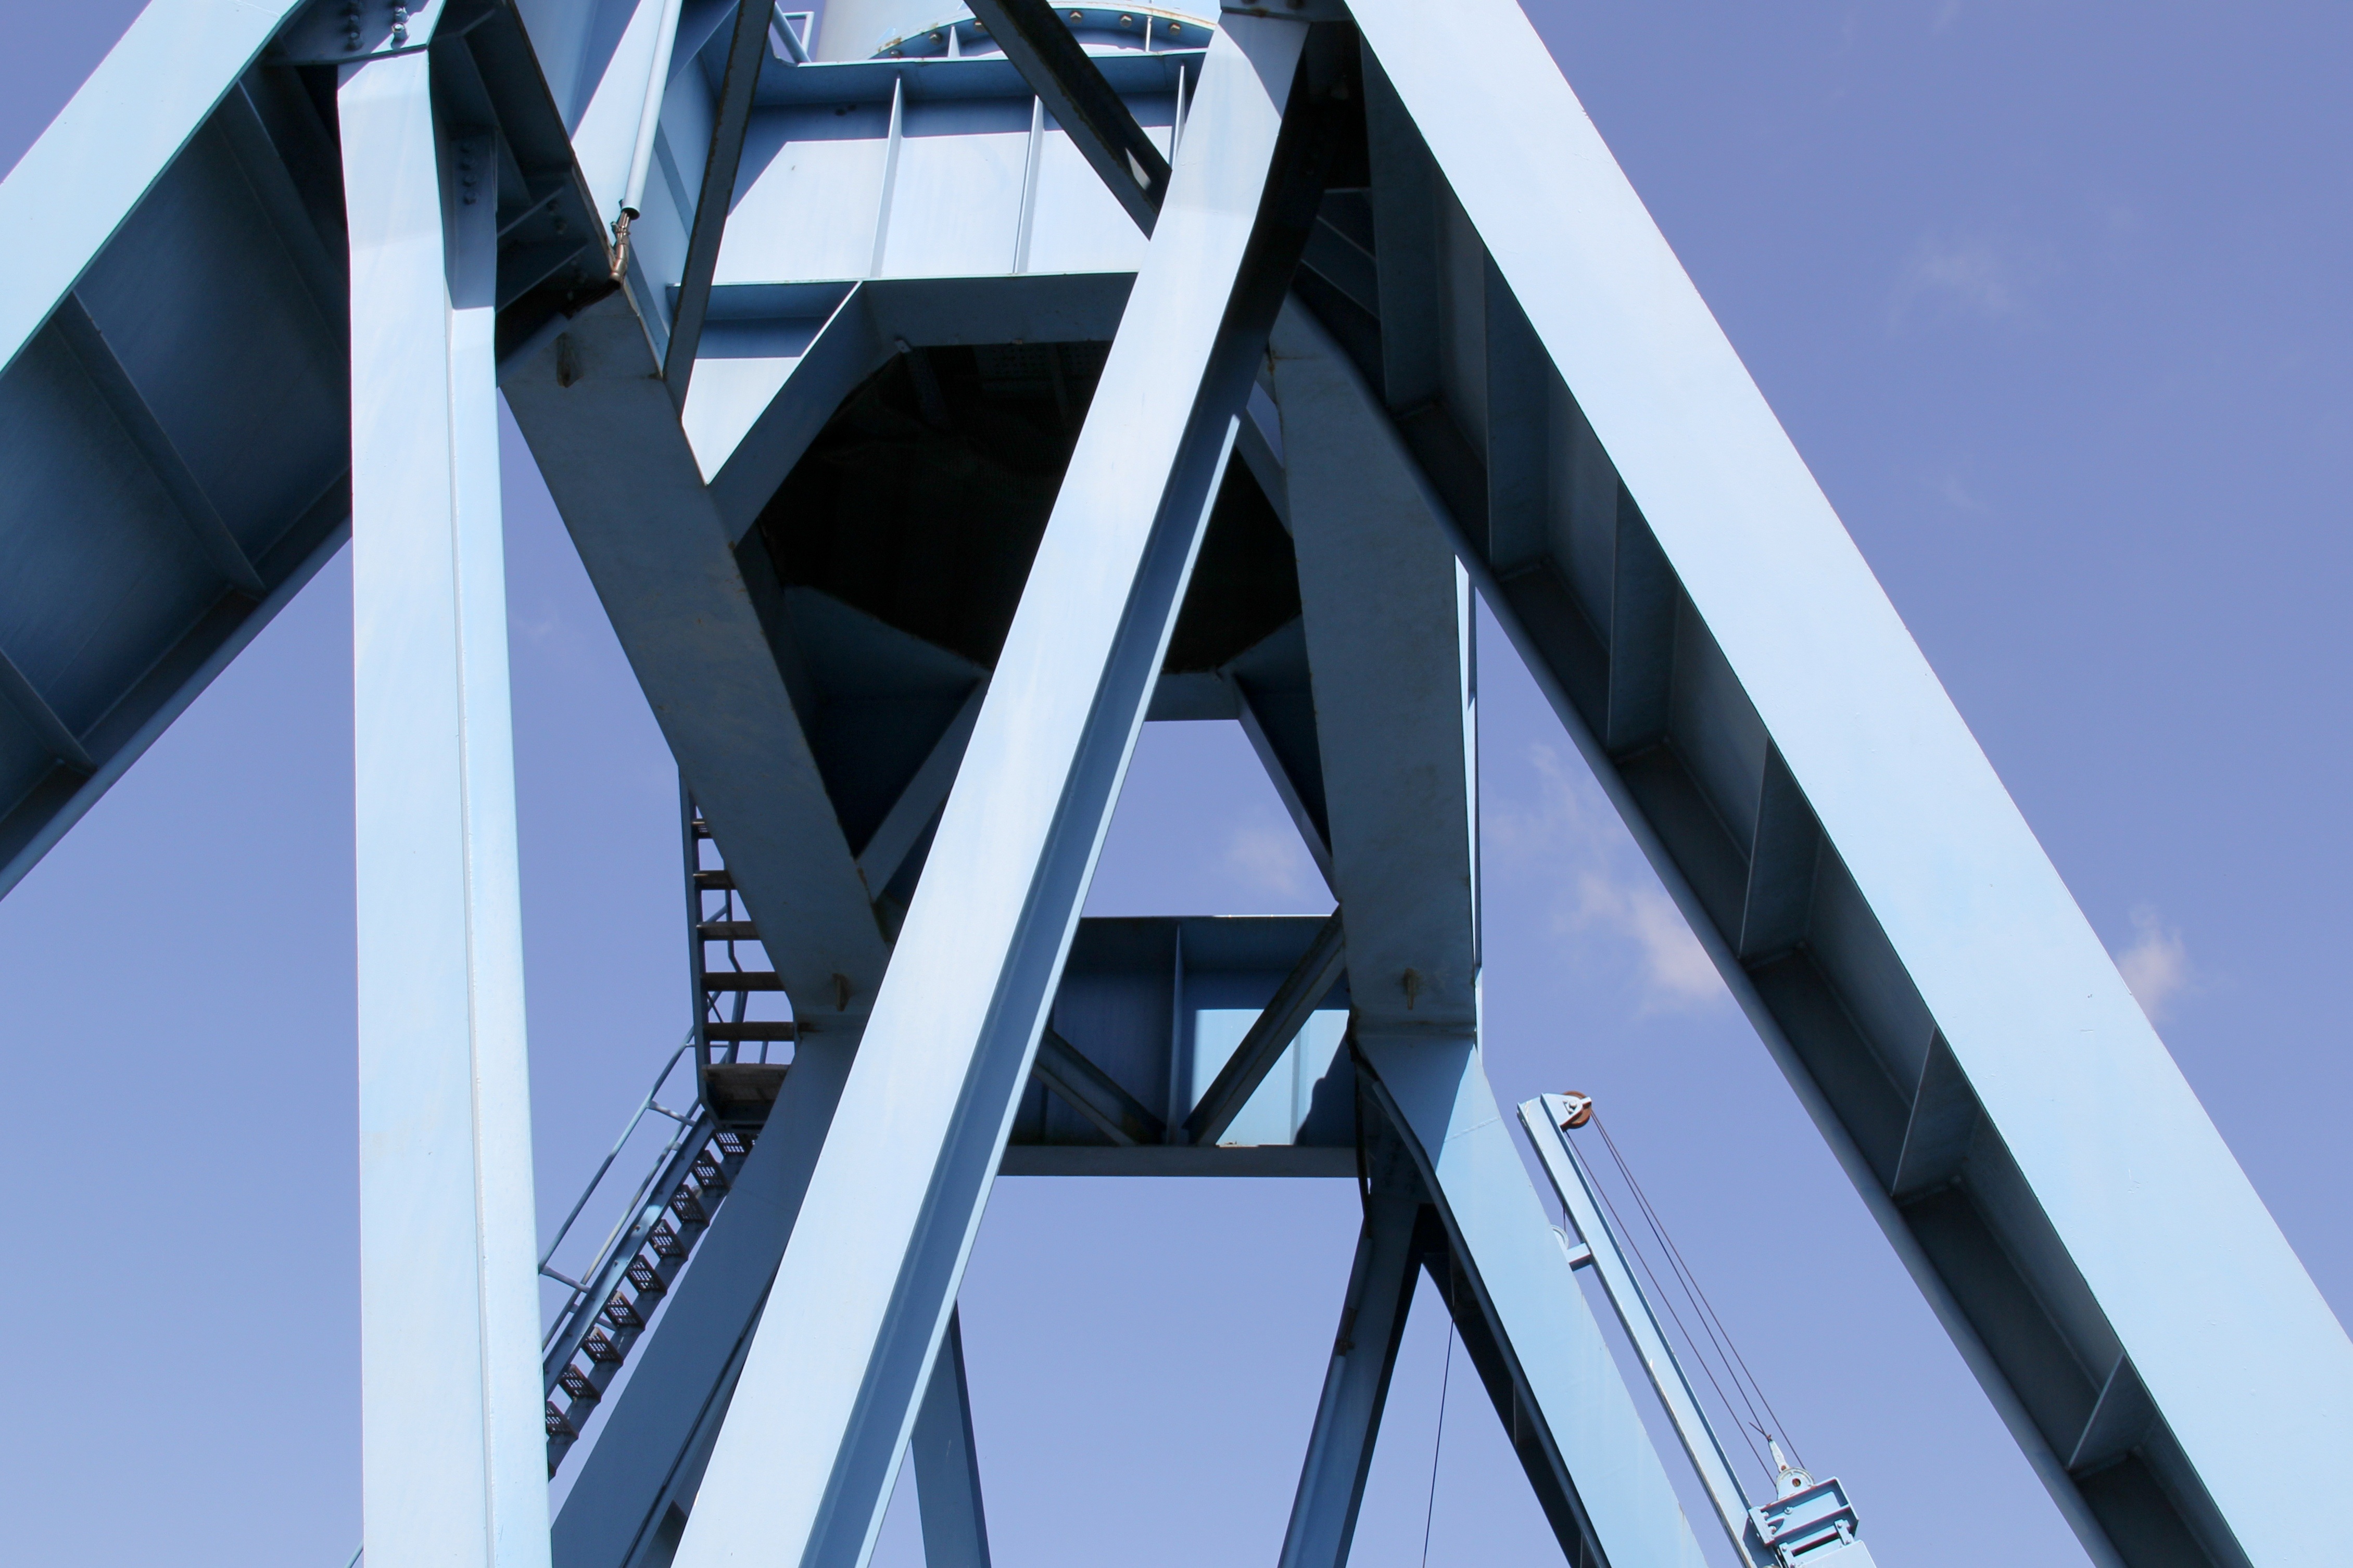
architecture, structure, sky, technology, skyscraper, steel, line, tower, mast, metal, facade, blue, industry, tower block, mechanics